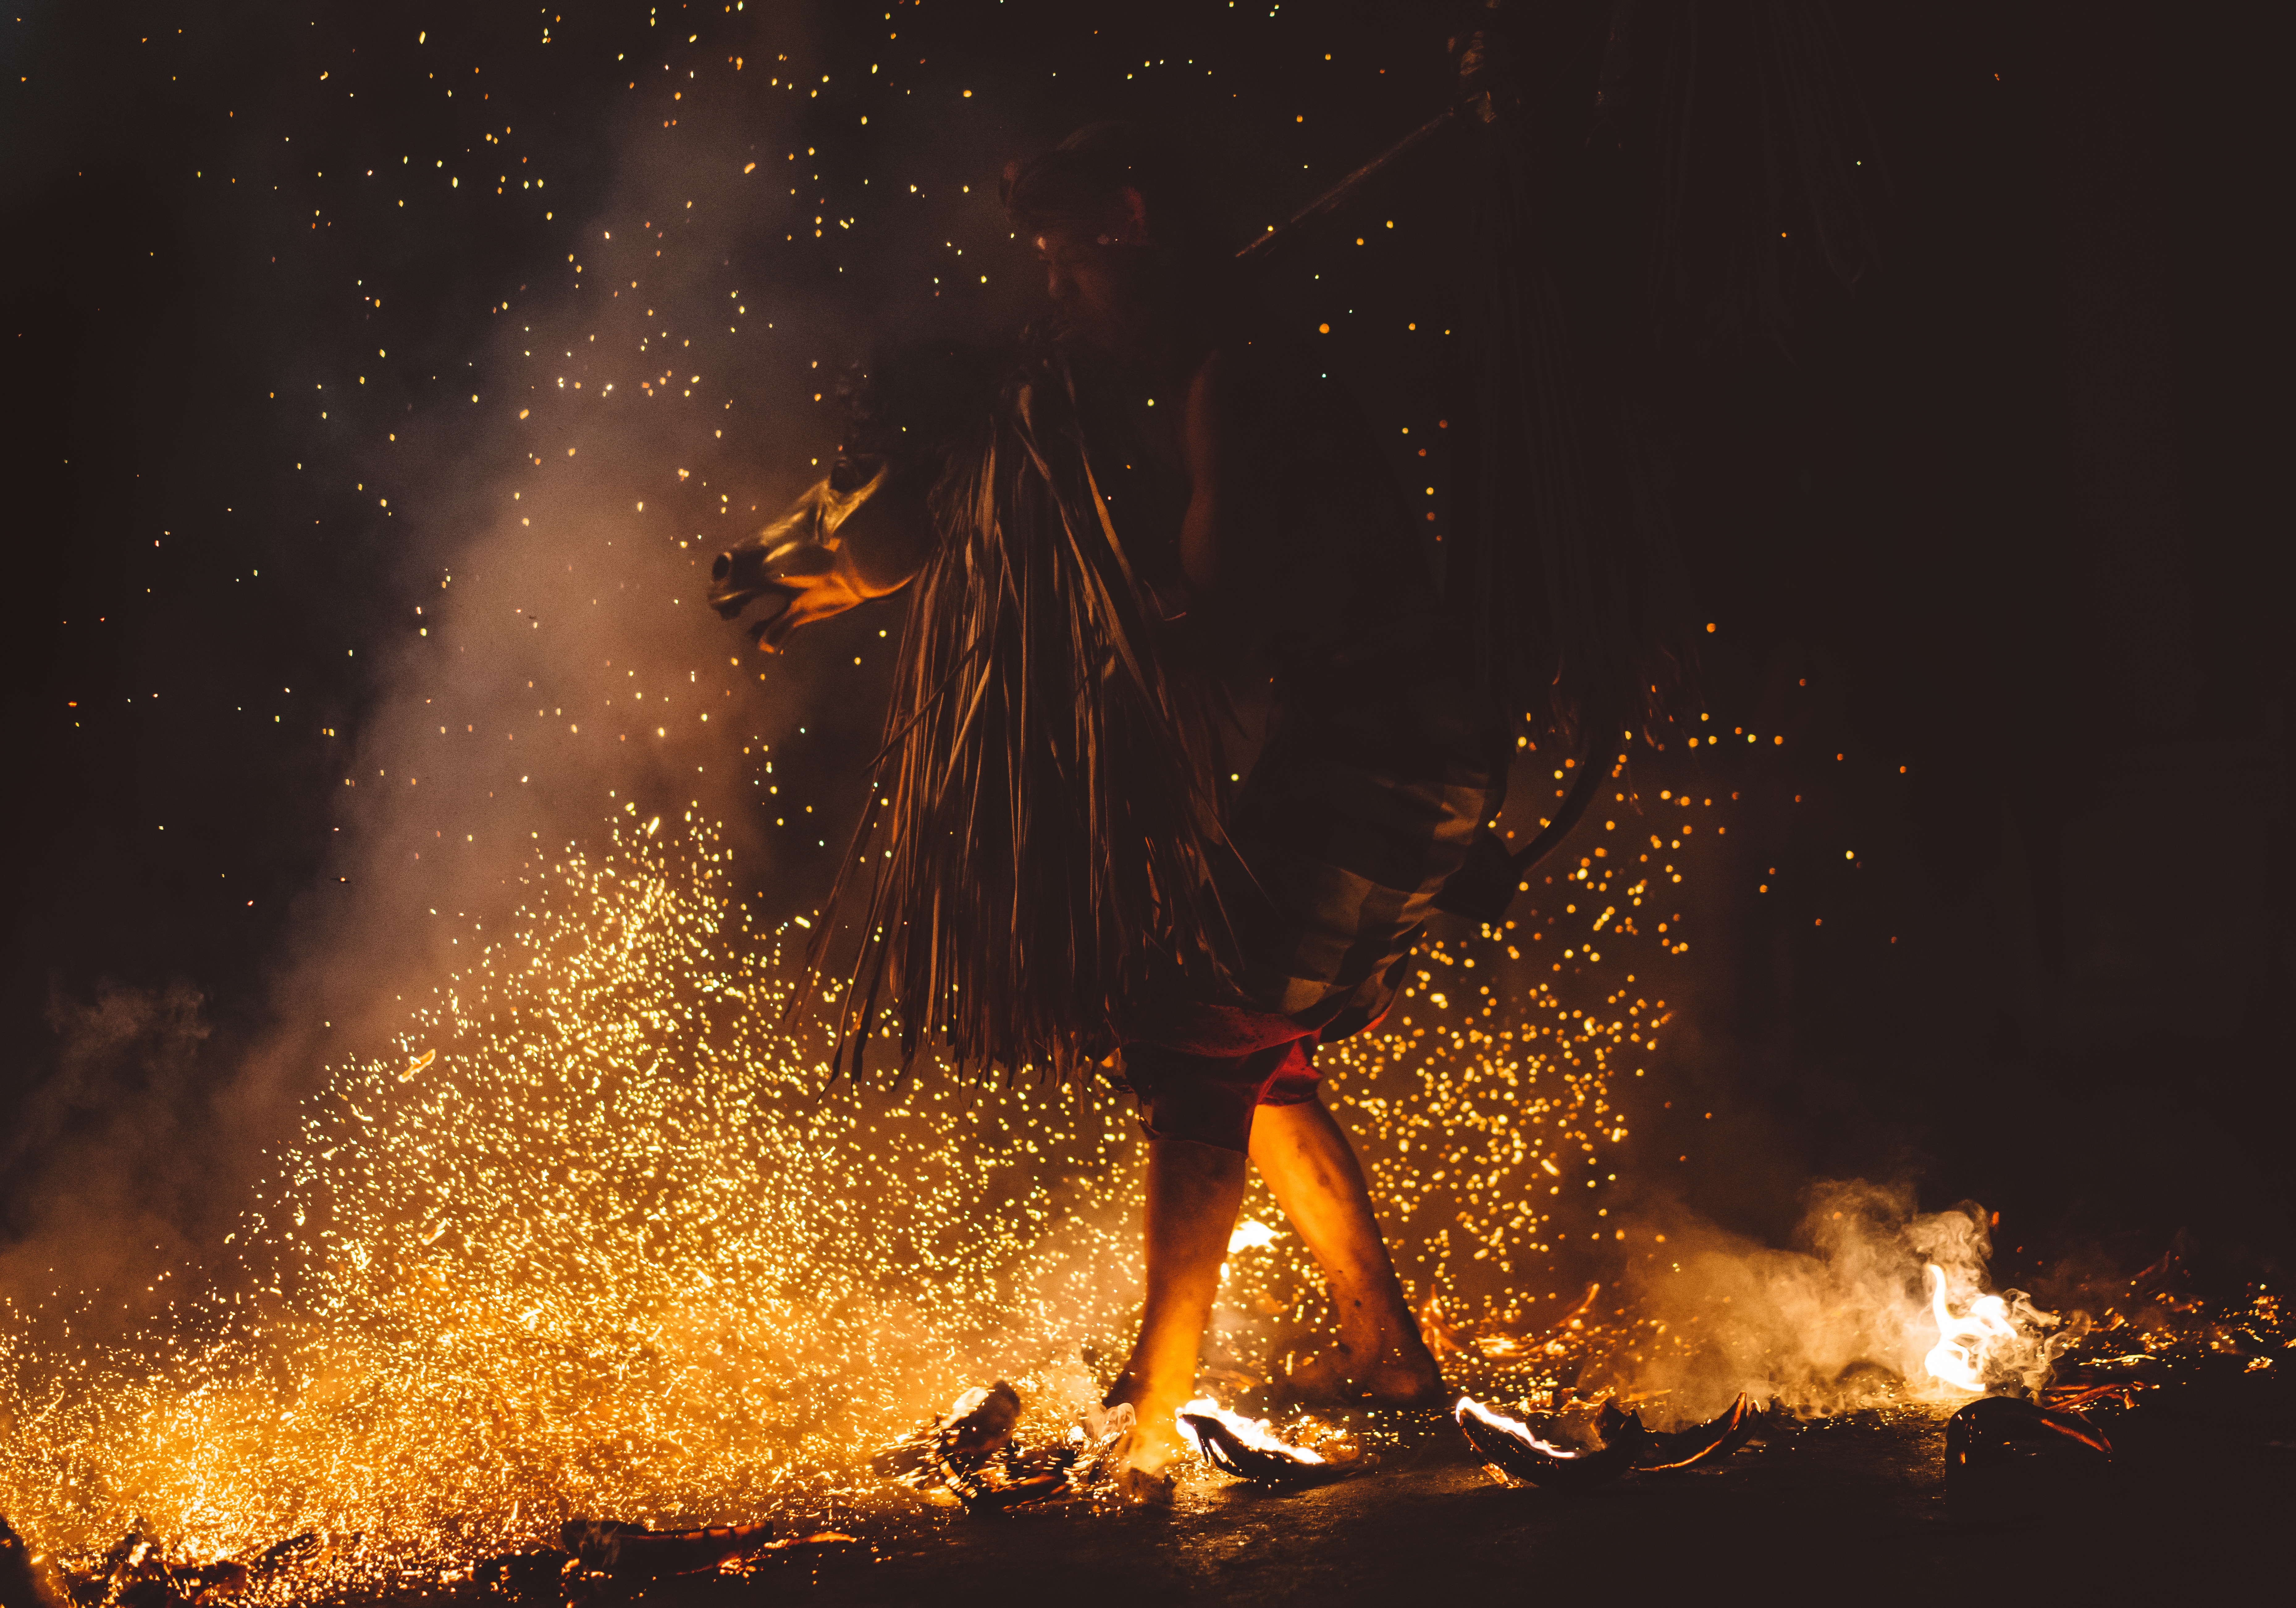
night, flame, fire, campfire, bonfire, wildfire, geological phenomenon